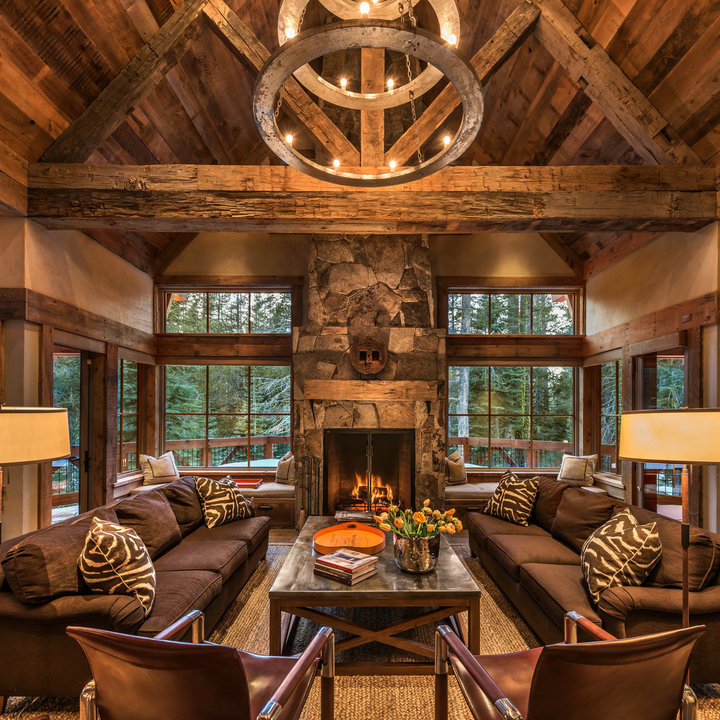
Style: Rustic